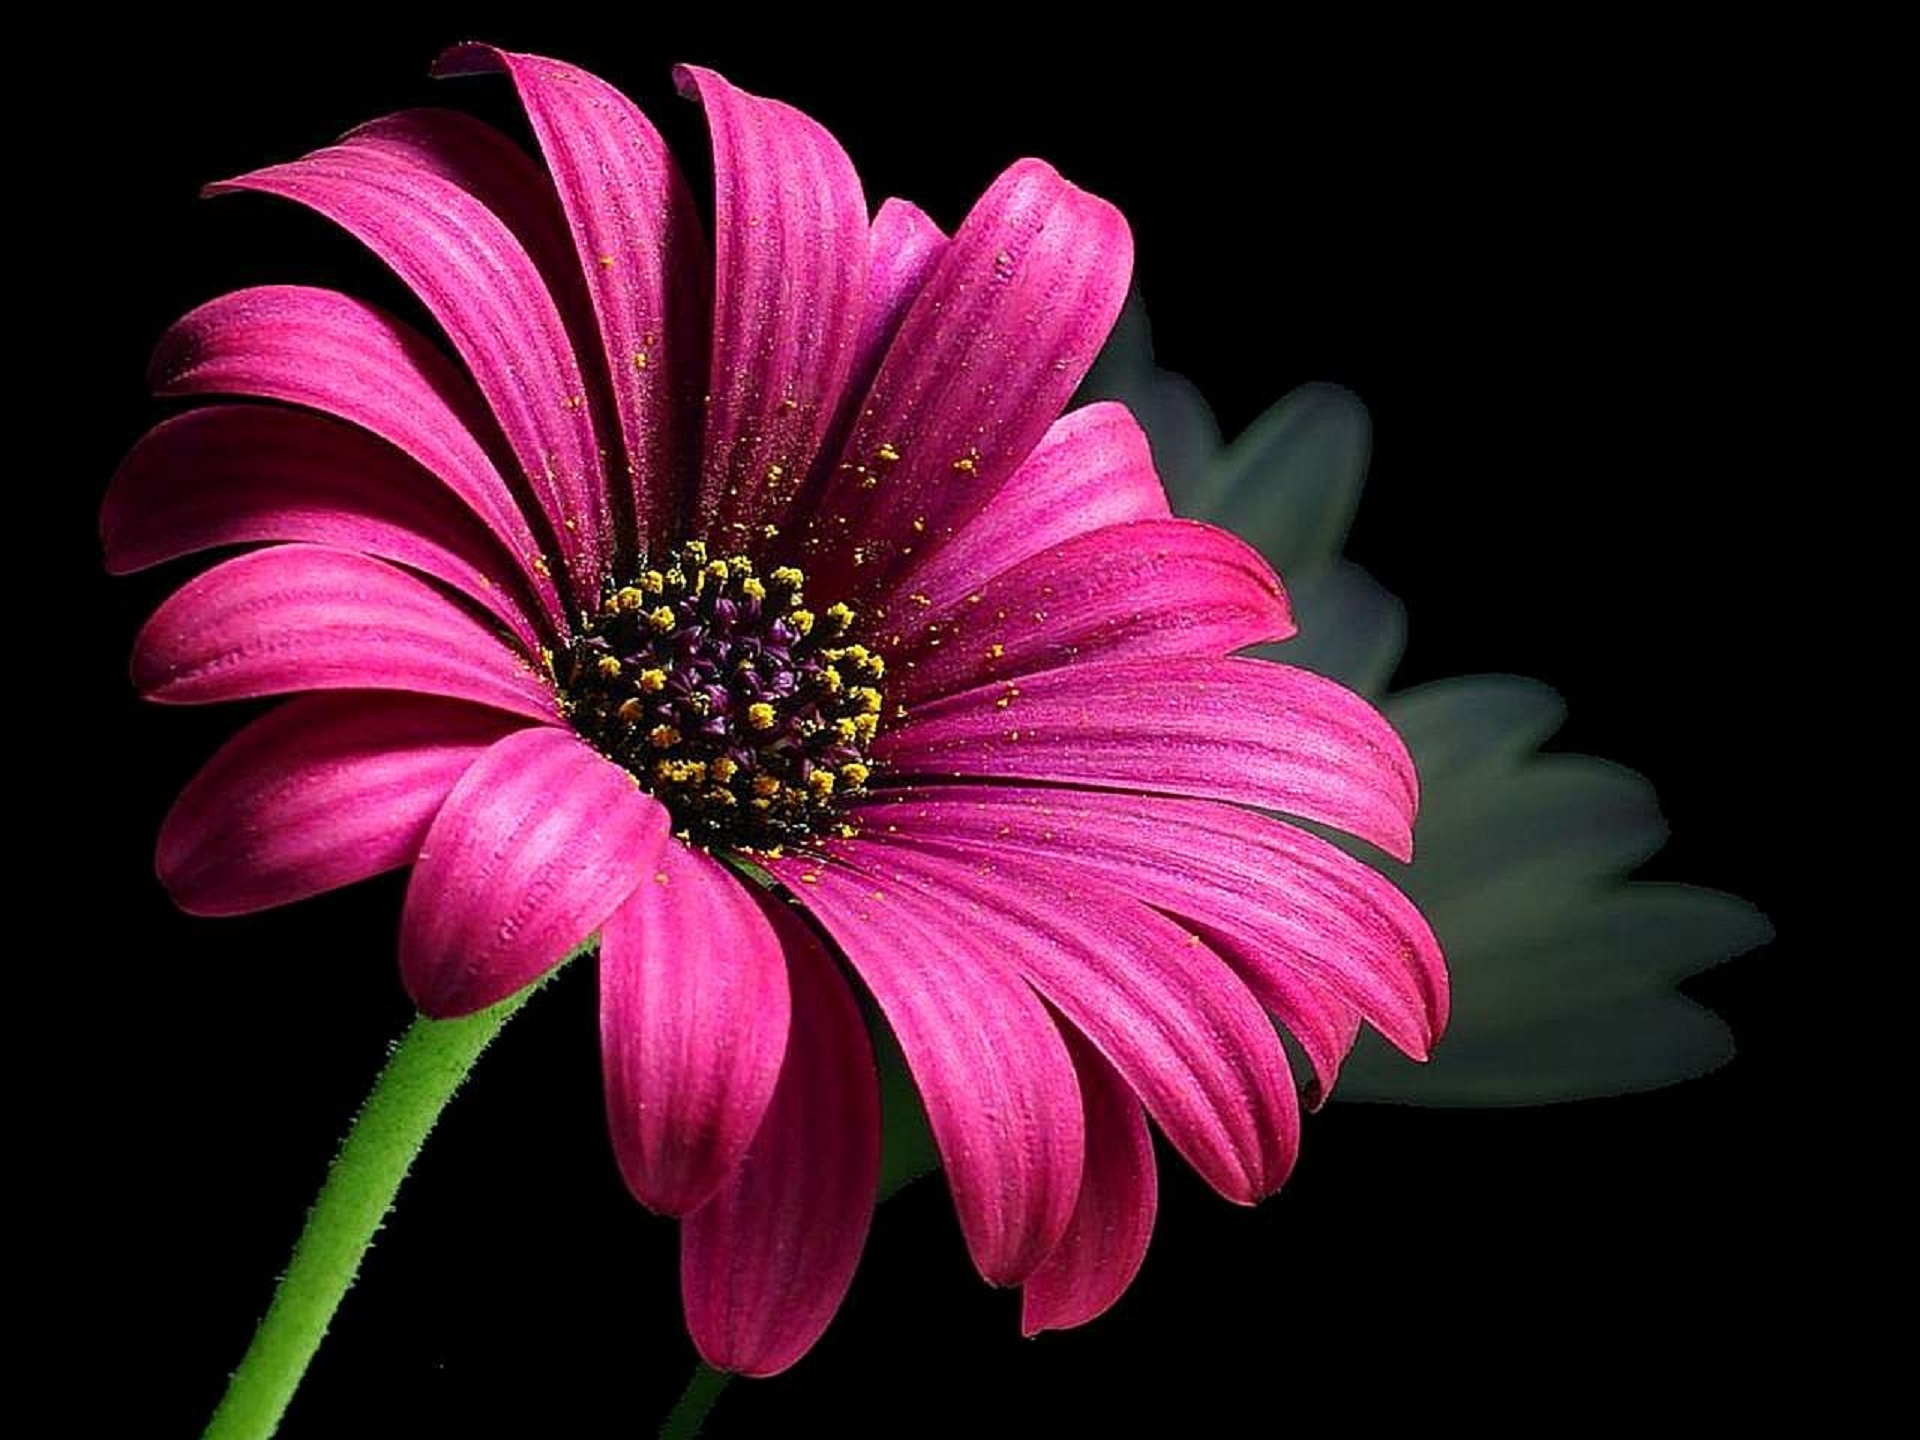
blossom, plant, photography, flower, petal, bloom, floral, daisy, pollen, macro, grow, blooming, colorful, pink, flora, close up, petals, gerbera, floristry, macro photography, flowering plant, daisy family, plant stem, land plant